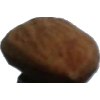
Label: Almonds 1